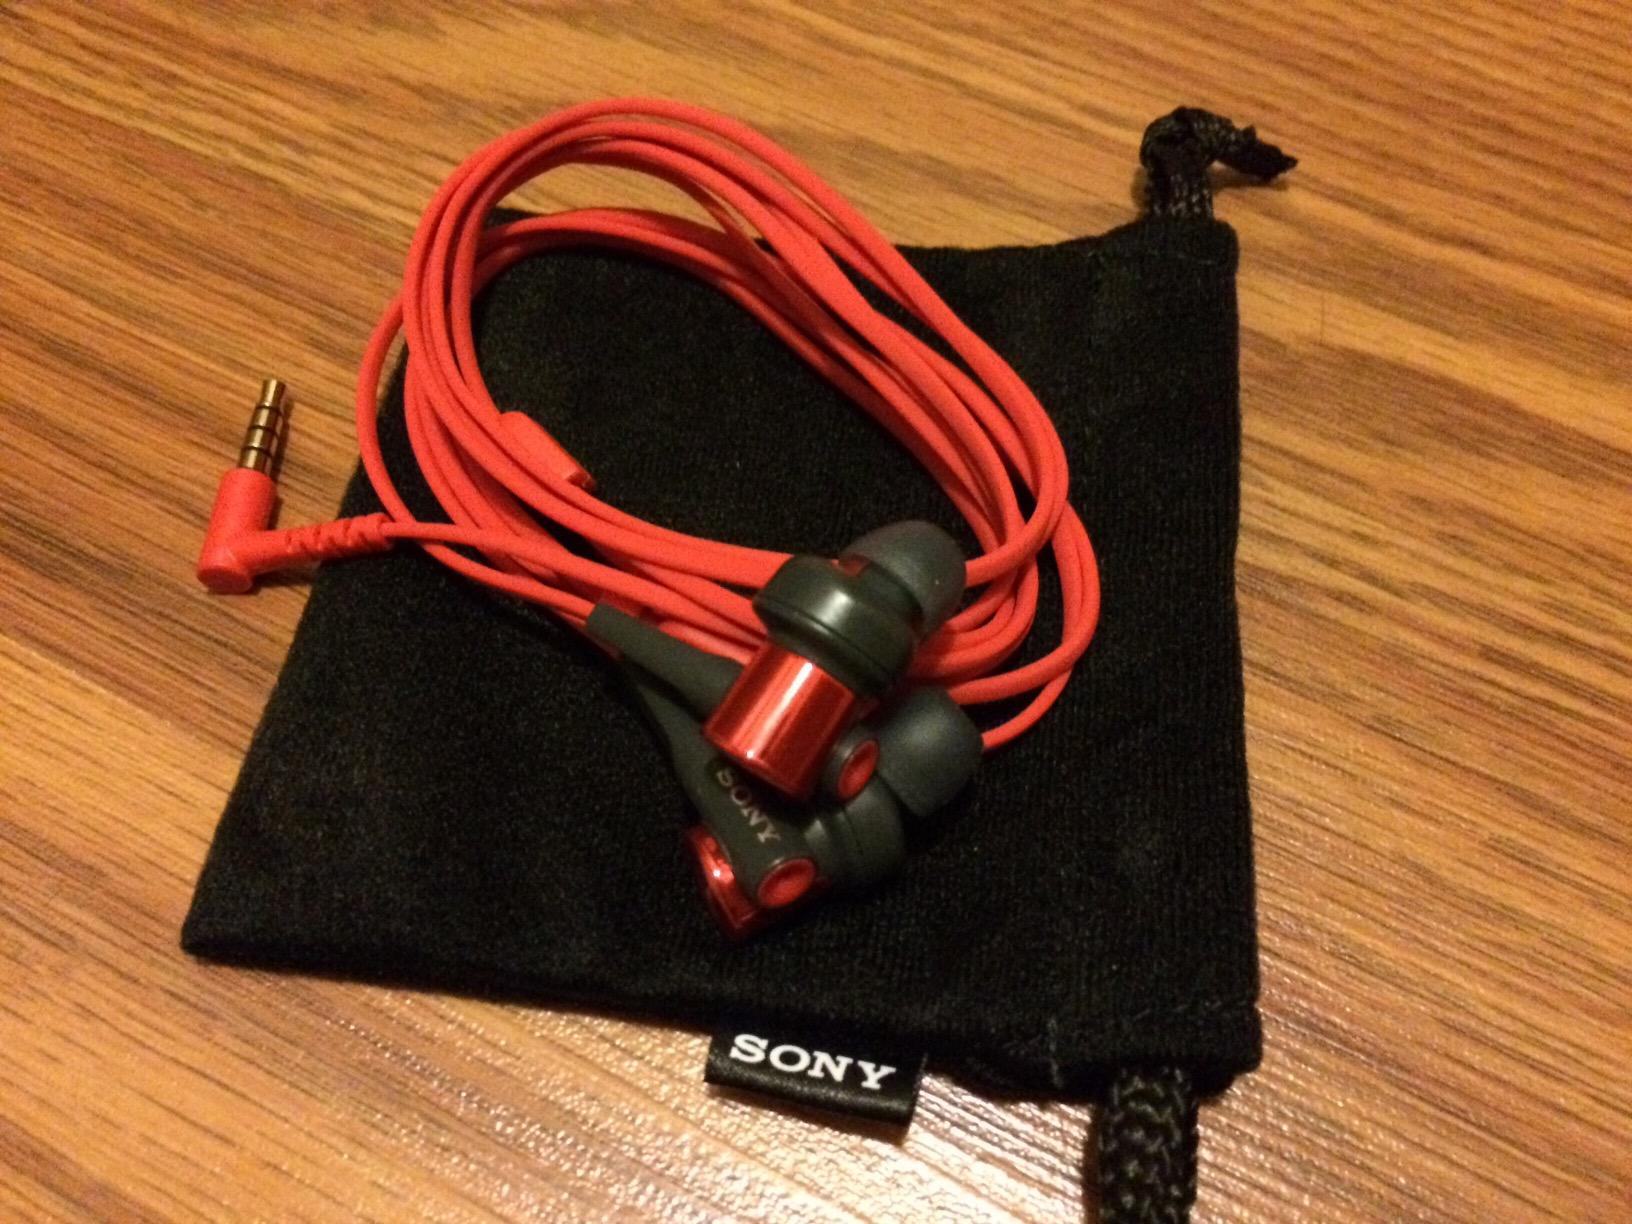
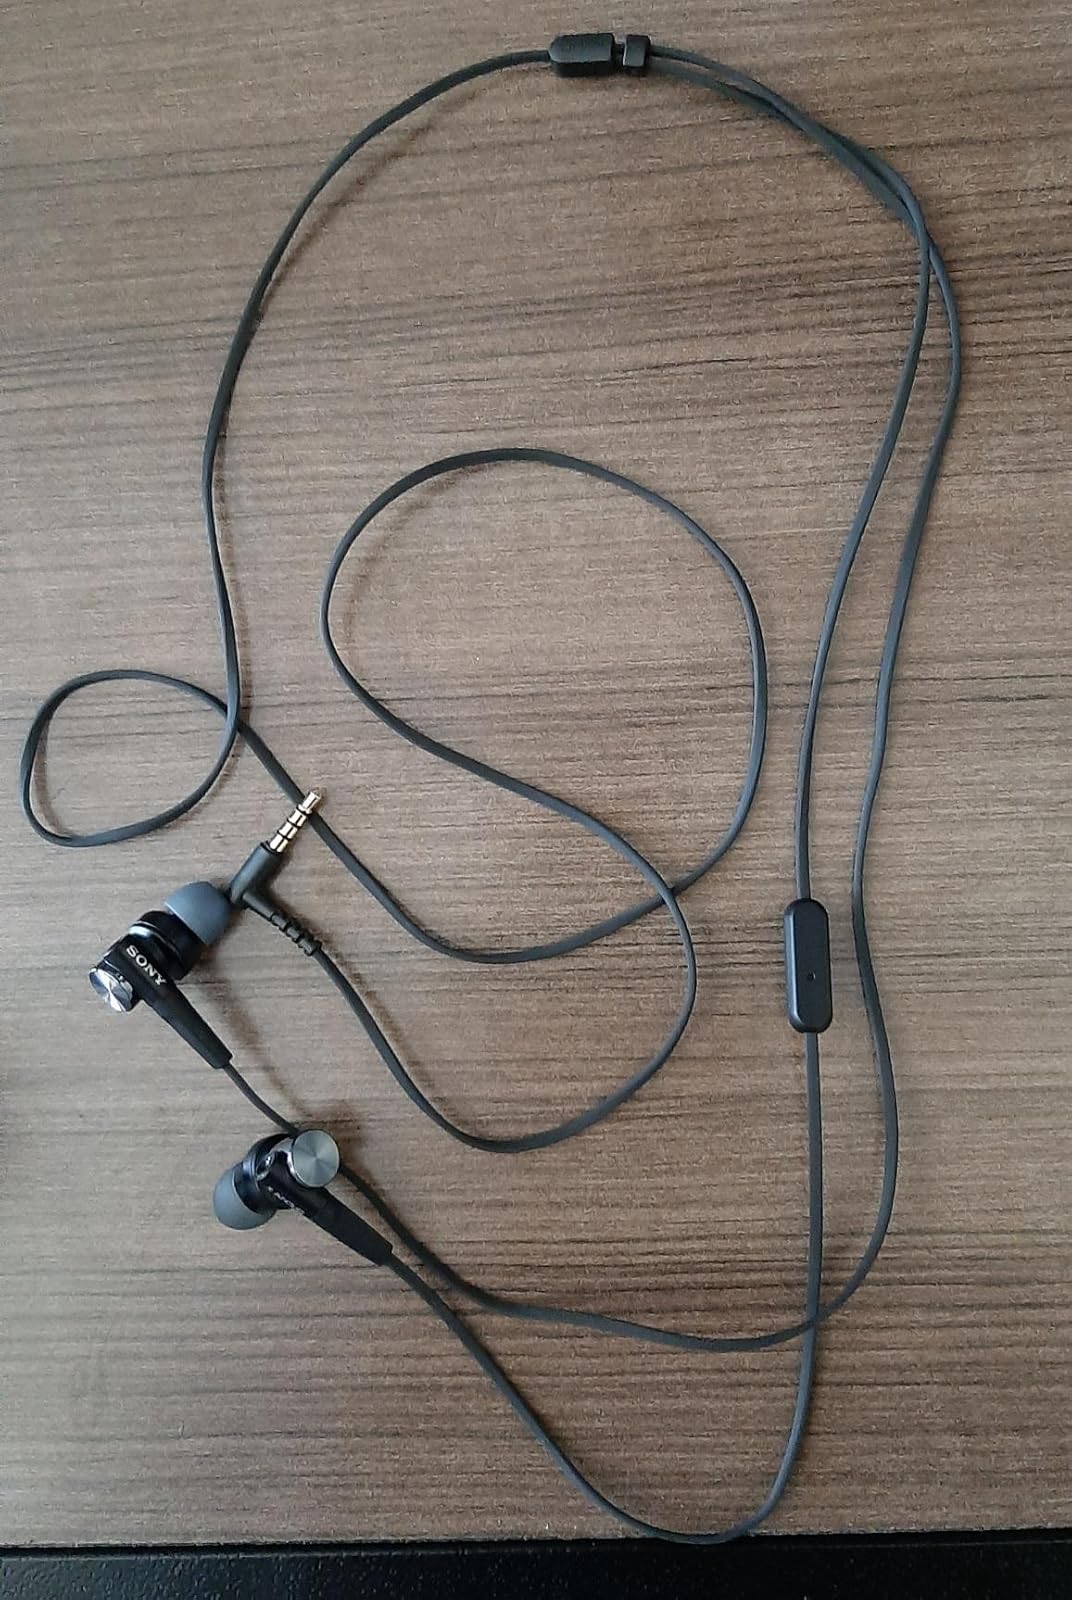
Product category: headphones
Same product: no